Frank Borman

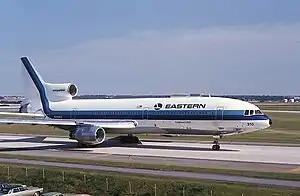
Eastern Air Lines Lockheed L-1011 TriStar N310EA (193A-1011), which crashed in the Florida Everglades on December 29, 1972

The accident put the spotlight on the airline's Lockheed L-1011 TriStar aircraft, which suffered from maintenance problems, particularly with the turbine blades of the Rolls-Royce RB211 engine. This made it difficult to fly them at a profit. The airline also had 25 Boeing 727-100QC aircraft capable of being quickly changed from passenger to cargo aircraft. These weighed more than the airline's standard 727-100s, and therefore consumed more fuel, which made them only marginally profitable when fuel prices were low, but jet fuel prices quadrupled in the 1970s. Eastern also spent $200,000 on a down payment for two Concordes, although it had no suitable routes to fly them on.